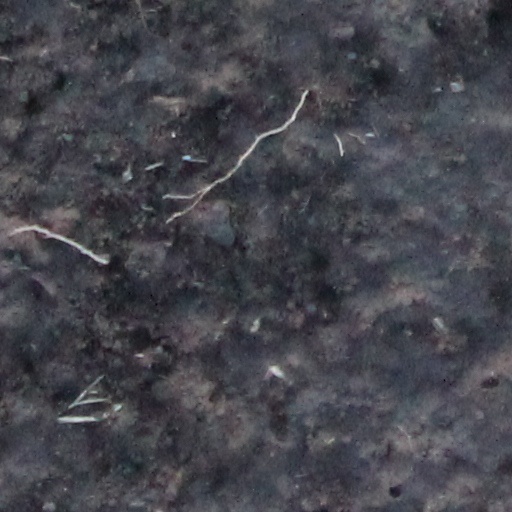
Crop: wheat